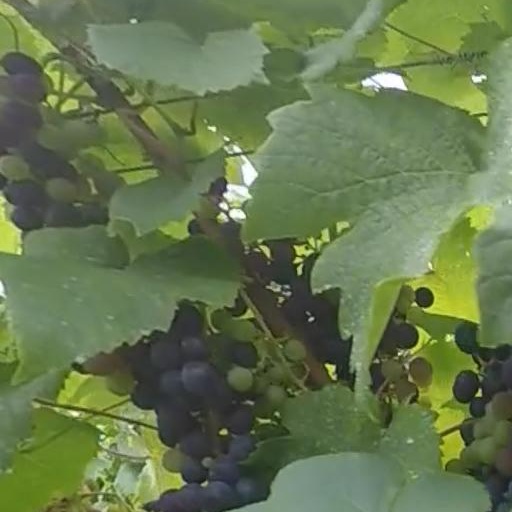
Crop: grape